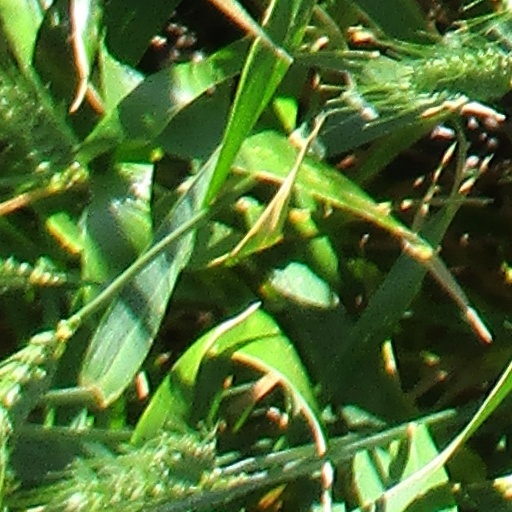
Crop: wheat